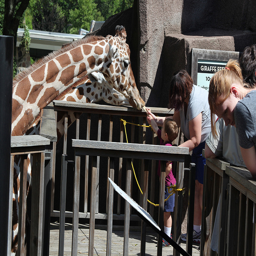
A group of people standing around a giraffe behind a fence.
A child in a crowd is petting the two giraffe.
A group of people standing around by a giraffe.
A young boy who is feeding something to a giraffe.
a bunch of people reaching their hands out to the giraffes